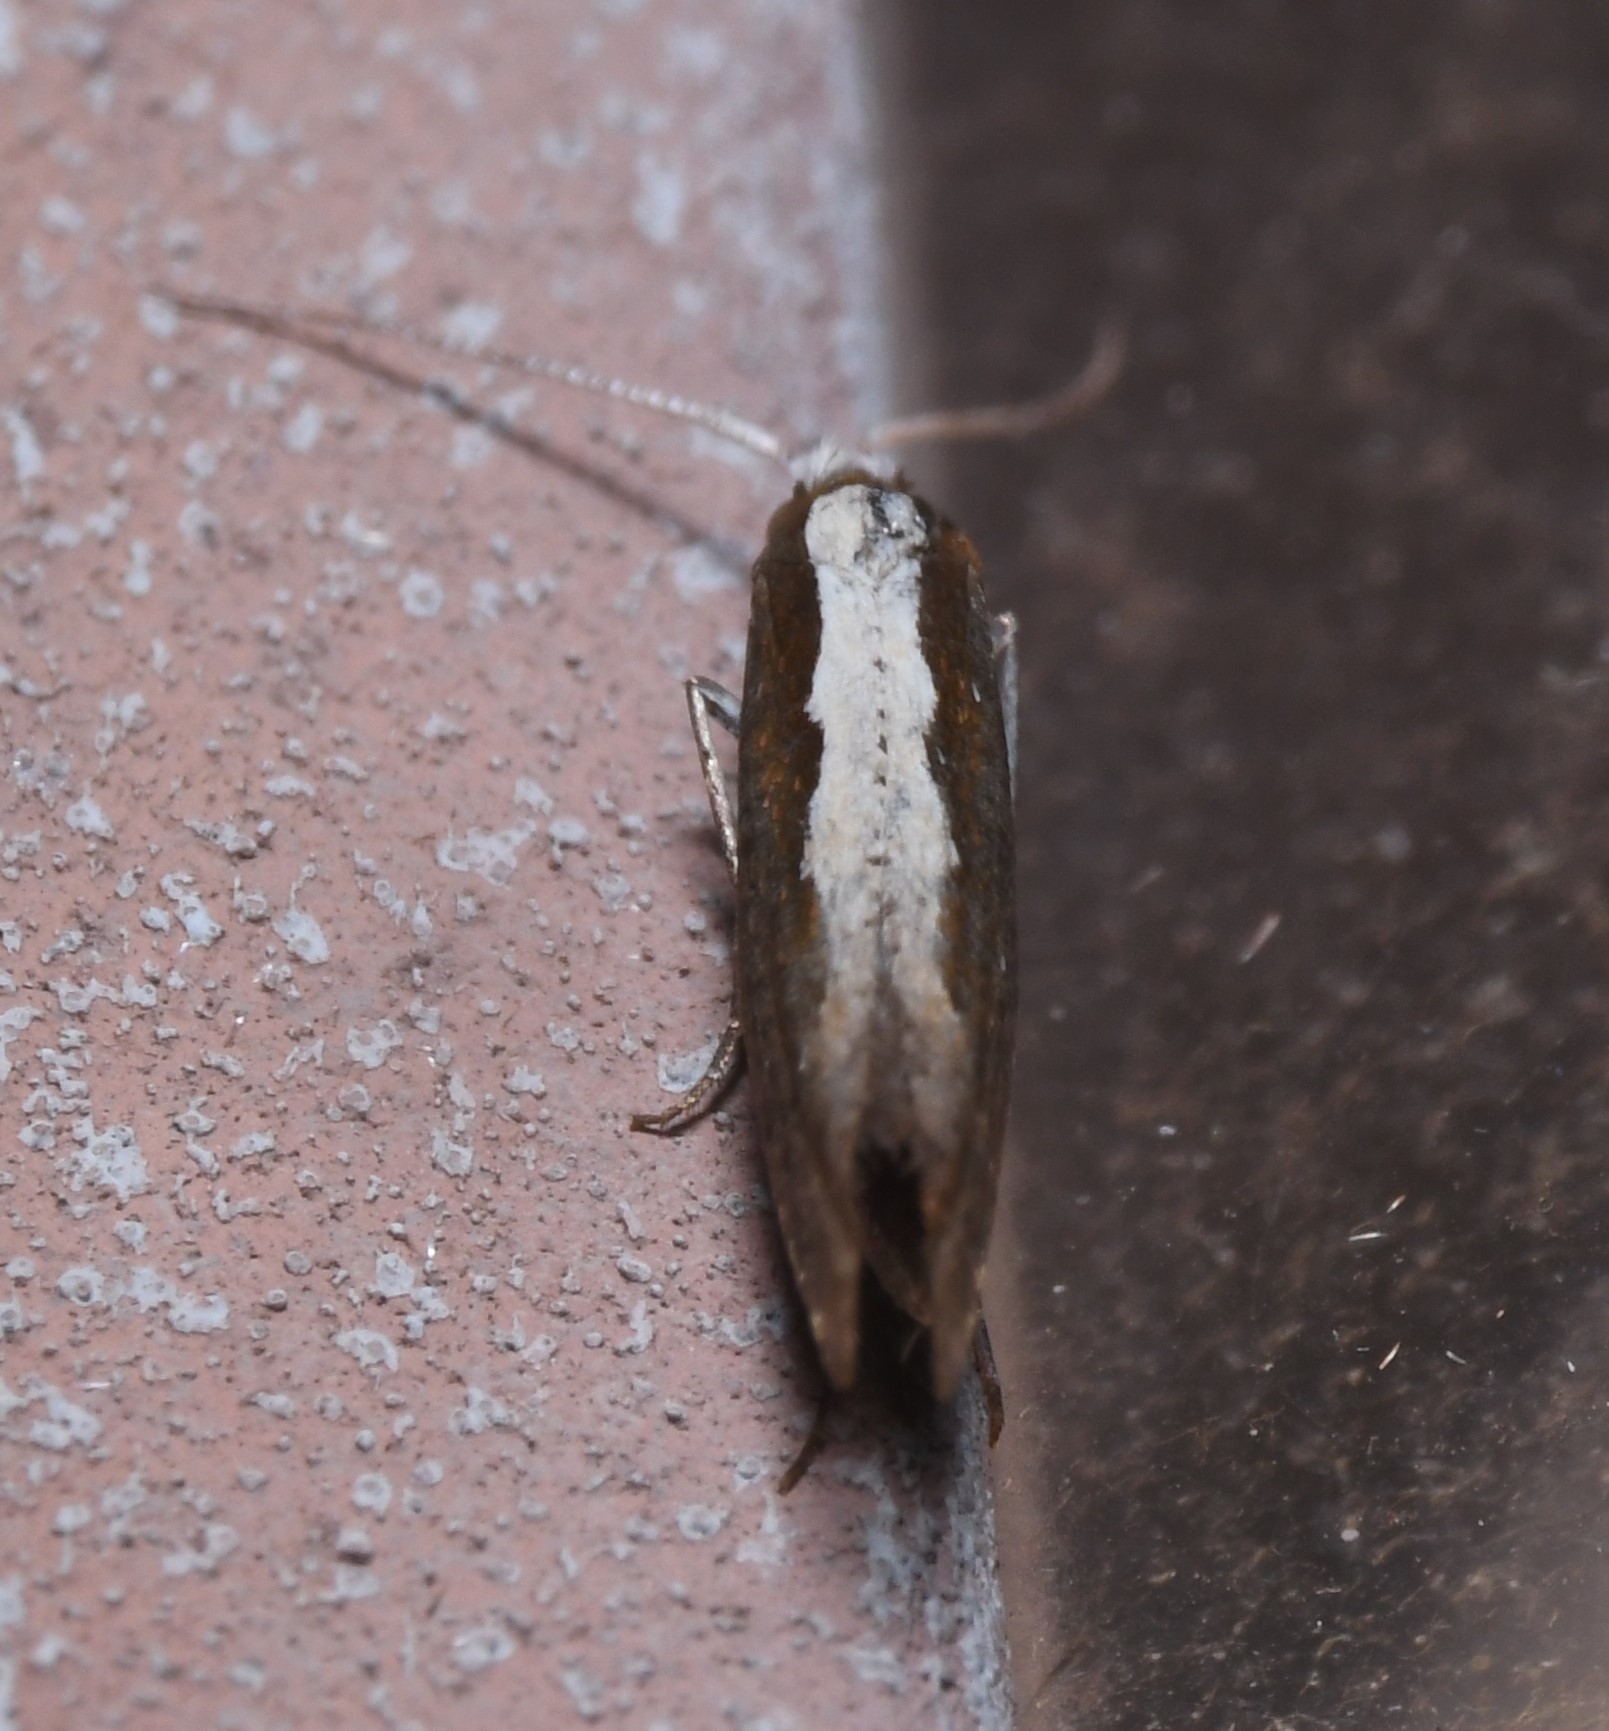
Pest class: diamondback_moth